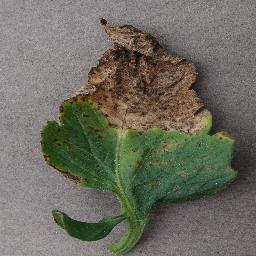
Label: Tomato___Bacterial_spot